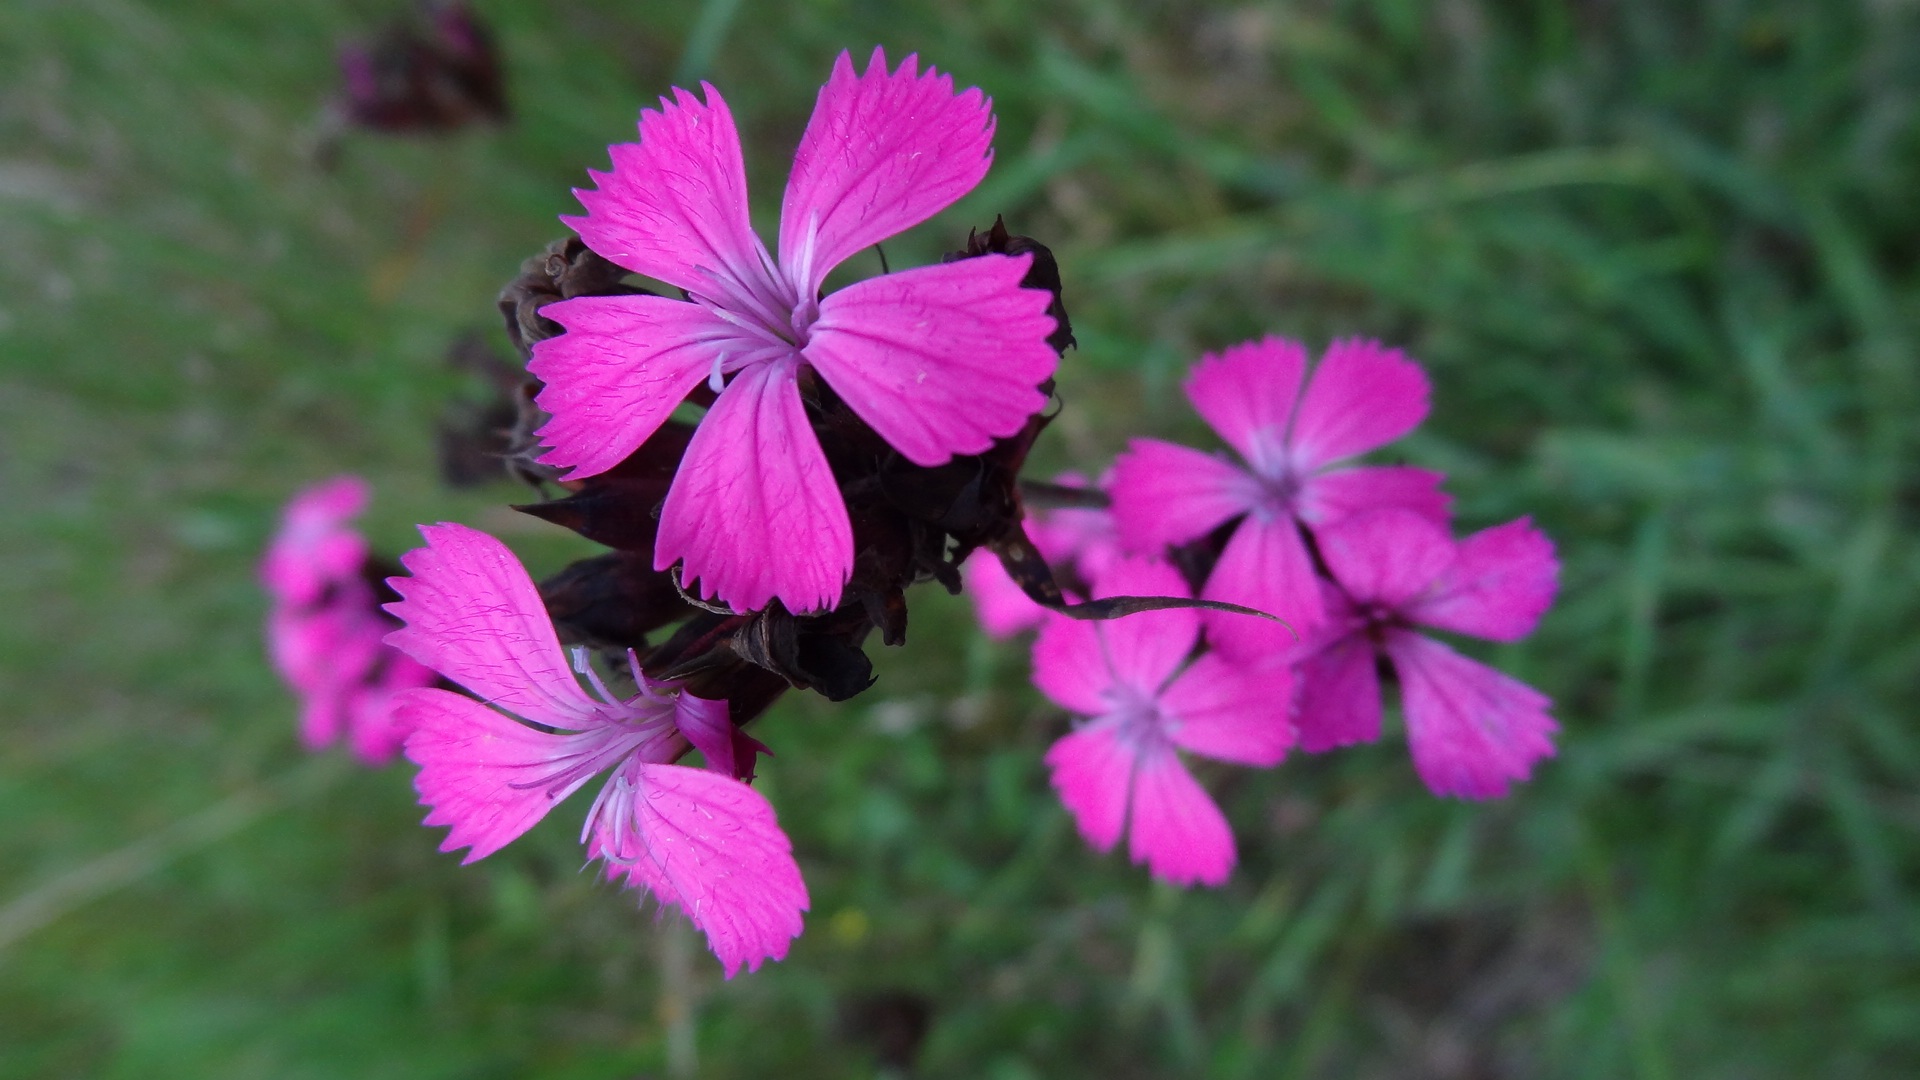
nature, grass, plant, leaf, flower, petal, botany, pink, flora, plants, wildflower, flowers, petals, dianthus, macro photography, chrysanthemums, flowering plant, mov, annual plant, land plant, pink family